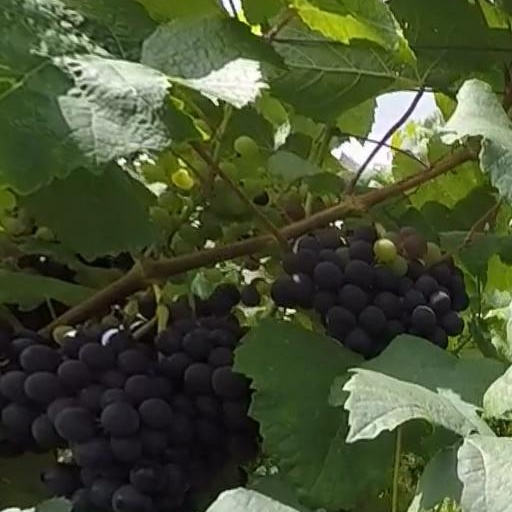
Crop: grape